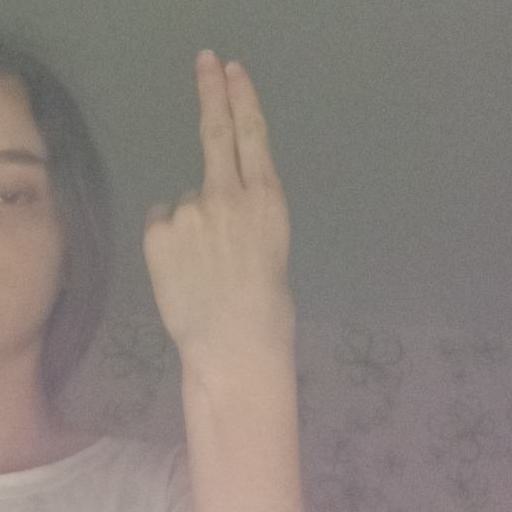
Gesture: two_up_inverted